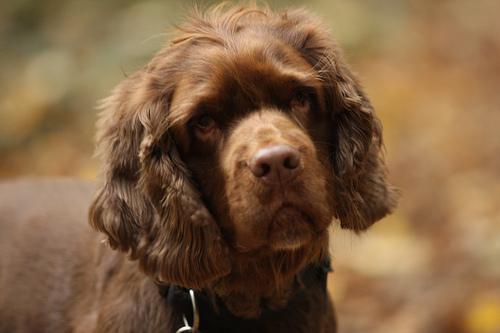
Sussex_spaniel